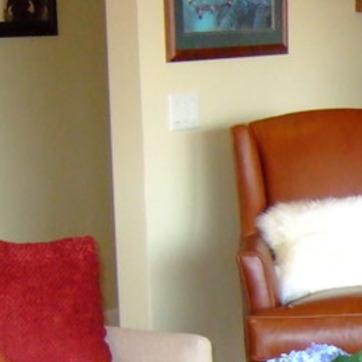
Material: painted